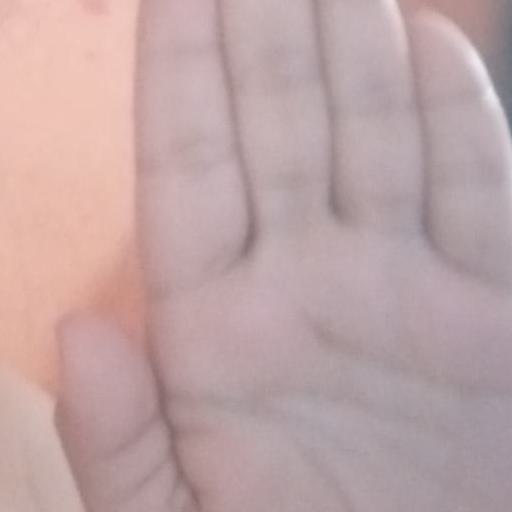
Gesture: stop